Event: Nepal Earthquake
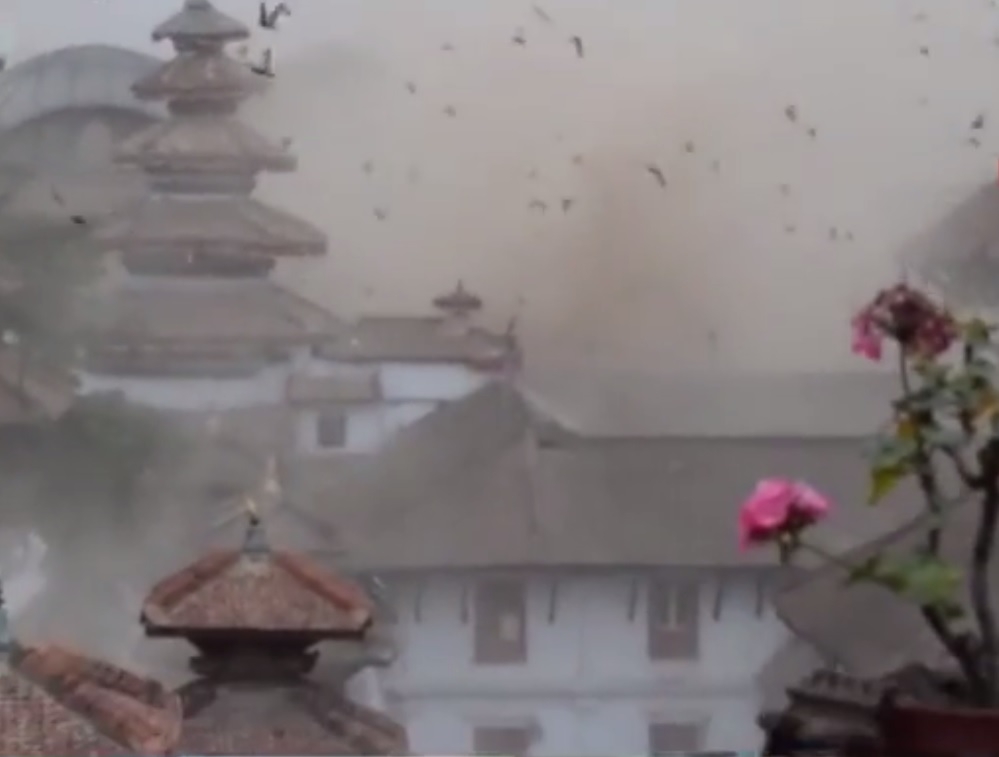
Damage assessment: damage